Mr. Garrison

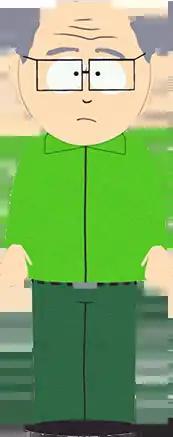

Mr. Herbert Garrison is a fictional character and occasional antagonist featured in the American animated television series "South Park", created by Matt Stone and Trey Parker (who also voices the character). Garrison first appeared in "South Park"s pilot episode, "Cartman Gets an Anal Probe", which aired on August 13, 1997.